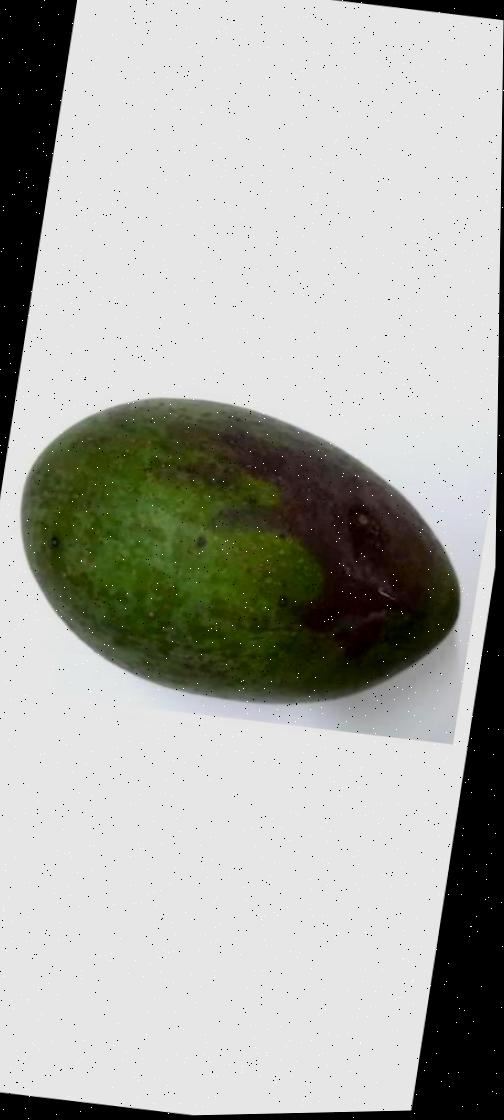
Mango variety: Ashshina Zhinuk